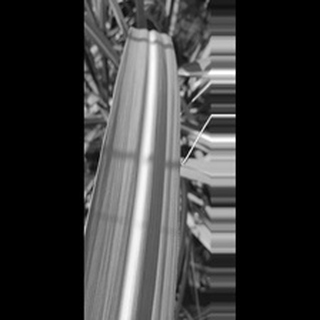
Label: healthy_sugarcane